False Creek Ferries

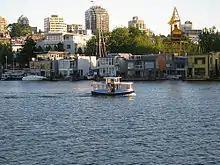
Spirit of False Creek 5

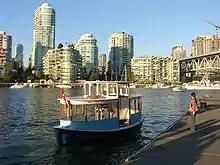
Spirit of False Creek 3

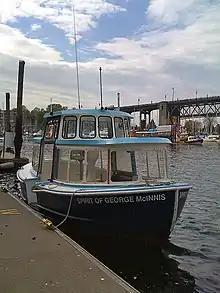
Spirit of George McInnis

The stops are served by three routes. Passengers wishing to use multiple routes may purchase a through fare for transferring at either the Granville Island or Aquatic Centre hubs.